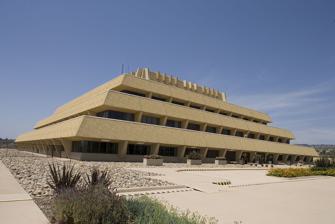
Building: Chet Holifield Federal Building
Country: United States of America
Year built: 1971
Building in California, US Chet Holifield Federal Building (2006) Former names Rockwell Autonetics, North American Aviation Alternative names "The Ziggurat Building" General information Architectural style Postmodern Address 24000 Avila Road Town or city Laguna Niguel, California Country United States of America Coordinates 33°33′42″N 117°42′48″W / 33.56167°N 117.71333°W / 33.56167; -117.71333 Construction started 1968 Completed 1971 Client Rockwell International Owner General Services Administration Technical details Structural system Reinforced concrete Floor count 7 Design and construction Architect(s) William L. Pereira & Associates Main contractor Huber, Hunt & Nichols, Inc. The Chet Holifield Federal Building , colloquially known as "the Ziggurat Building", is a United States government building in Laguna Niguel, California . It was built between 1968 and 1971 for North American Aviation / Rockwell International , and designed by William Pereira . Since 1974 it has been owned and managed by the General Services Administration . National Archives and Records Administration had holdings for the Pacific region stored here, but has since moved to another location. Primary tenants are now regional offices of the United States Department of Homeland Security and the Internal Revenue Service . History The building was designed by William Pereira , who developed a stepped pyramid silhouette that is rare in American architecture. The unusual form refers to ziggurats , ancient Mesopotamian temples. The building was originally constructed in 1968 for North American Aviation , a defense and aerospace industries manufacturer, to house the company's corporate offices on the top floors and an electronics manufacturing plant on the bottom two floors. The building is located in the heart of a shallow valley surrounded by the San Joaquin Hills. The site was chosen in part because, in the mid-1960s, it was a very quiet area of southern Orange County. North American Aviation wanted an area that would be private and secure.  Construction took nearly three years, and in 1971 the building was completed. Huber, Hunt & Nichols, Inc. was the general contractor. The building's construction was undertaken at a transformative time in the defense industry: while it was still under construction, North American Aviation merged with Rockwell International , a manufacturing conglomerate that worked in the defense and space industries. But, Rockwell never occupied the building. There are a couple of accounts as to why this happened: The more common story is that as the Vietnam War wound down, Rockwell's defense contract with the federal government fell through. The company had a large building without enough work to support staff there. William “Art” Morris , a corporate architect for North American, who contributed to the building's design, told the Orange County Register in 1993 that the building was deemed too fanciful for the defense contractor. “The chairman of the board came to take a tour,” Morris said of a 1969 visit to the building. “He got to the fourth floor and he said one thing, a short sentence: ‘This is far too nice for an electronics firm.’ And everything came to a screeching halt.” Designed to accommodate 7,000 aerospace employees, after the acquisition by Rockwell the building sat empty for several years.  Rockwell eventually offered to trade the building to the United States government in exchange for three surplus government facilities of equal value located near Los Angeles International Airport. In 1974, GSA assumed control of the building. In 1978, the United States Congress passed a bill to rename the building in honor of Democratic Congressman Chester E. "Chet" Holifield , who had represented California's 19th congressional district from 1943 to 1974. Much of the building continued to be vacant for the next decade. After GSA attempted to sell the building in the 1980s, it decided to keep it and assign agencies to it. This area of California had undergone rapid development while the building was held and federal agencies had increased staff in the area to serve the population. Today, the building's primary tenants are the United States Department of Homeland Security and the Internal Revenue Service . Holdings of the National Archives and Records Administration for the Pacific region were once located in the building but have since been relocated to a new center in Perris, California . In 2019 the Chet Holifield Federal Building was one of five California properties on the list of Federal properties recommended for disposal by the Public Buildings Reform Board. In January 2024 it was listed for sale on the GSA auctions website with a starting bid of $70 Million. In October 2024, the auction closed with a winning bid of $177 million. Architecture Perhaps innovative for its time, the building has more recently been described as "appearing to be one part government building and two parts apocalyptic stronghold", and as a "white elephant." The sculptural Chet Holifield Federal Building is a stepped pyramidal form that has a similar appearance to ancient ziggurats. Architect William L. Pereira designed it. A large portion of the more than one million square foot building is below grade. It is located on a 92-acre (370,000 m 2 ) parcel of land in Laguna Niguel, California , between Los Angeles and San Diego , and approximately 4 miles (6.4 km) from the Pacific coastline. The building has seven tiers and is constructed of angled, painted, pre-cast concrete panels with reticulation, a textured finish that displays curvilinear forms. The building displays some characteristics of the Brutalist style of Modern architecture, which is distinguished by weighty, massive forms; rough, exposed concrete surfaces; broad, expansive wall planes; and recessed windows. The building has a concrete frame; the lateral force-resisting system consists of concrete shearwalls and single-level concrete moment frames. It was constructed on spread footings and caissons. Anodized aluminum windows, which are separated by slanting concrete walls with triangular forms, are recessed between the horizontal levels. Evenly spaced windows provide a consistent rhythm to the symmetrical building, which has a sprawling horizontal emphasis. The top tier of the building has a large flat roof with attached protruding vertical elements, providing additional texture to the structure. The east entrance is trapezoidal in form, referencing the overall shape of the building. A moat of smooth rocks surrounds the building on three sides, alluding to the idea that the massive structure is a modern-day fortress. A formal, classically inspired, symmetrical plaza is located outside of the main entrance. Grass panels, trees, landscaped beds, and planters greet visitors and provide contrast to the massive concrete structure. When the site was developed, more than 2,500 trees and 6,500 shrubs were included in the initial landscape plan. Concrete benches echo the materials and form of the building. In the lobby, both escalators and elevators provide high-speed vertical movement. Pereira's efficient interior circulation system enabled a maximum travel time of approximately five minutes between any two points in the building. Select walls are covered in wood paneling and some areas contain wooden slat ceilings, several of which are coffered. Vinyl tile and carpet cover the floors. Portions of the interior were redesigned by GSA to accommodate increased office space. Other buildings on the site include a maintenance warehouse; 500,000-gallon water tank that services the fire protection system; energy plant, cooling tower; a 1,000,000-gallon thermal energy storage tank; and security buildings. A heliport is located on the site and additional landscaped areas are found throughout the large parcel. When constructed, the complex had 6,200 parking spaces, which radiate diagonally along the building axes, in anticipation of the thousands of employees expected to occupy the facility. In 2003, state-of-the-art upgrades and modifications to the roofing were completed as part of an energy-saving plan that saves $650,000 per year in utility costs. Elevators, critical to efficient circulation in the building, were upgraded in 2005. Asbestos At the time of construction, Asbestos (ACM) materials were commonly used in buildings for fire-proofing and insulation. Regulated ACM at the CHFB consisted primarily of spray-on resistant material applied to the first floor ceiling structure and thermal insulation pipe wrap used in the first, second and third floors. A March 2021 environmental impact report stated that asbestos dust was identified above the ceiling tiles on all floors of the building. The above-ceiling plenum space was designated as a controlled space and access was restricted without permission from building management. Air sampling conducted in all storage rooms, file rooms, common areas and offices in February 2020 indicated there were no health hazards from air-borne asbestos in sampled areas and levels were below USEPA thresholds. The north entrance in 2013 Timeline 1968: Construction commences 1971: Construction completed 1974: GSA assumes ownership of building 1975: Used in filming of Death Race 2000 1978: Building renamed to honor Chet Holifield 1995: Exterior used in filming of movie Outbreak , starring Dustin Hoffman and Rene Russo . Building signage stated USAMRIID. 2003: Energy-efficient roofing upgrade completed 2019: Recommended for disposal by the Public Buildings Reform Board In popular culture The building's unique form has been featured in several films, including Death Race 2000 (1975), Coma (1978), Deal of the Century (1983), and Outbreak (1995). See also The Ziggurat , a similar building in Sacramento, California , was constructed for a private corporation. It is now leased by state government offices. References Notes